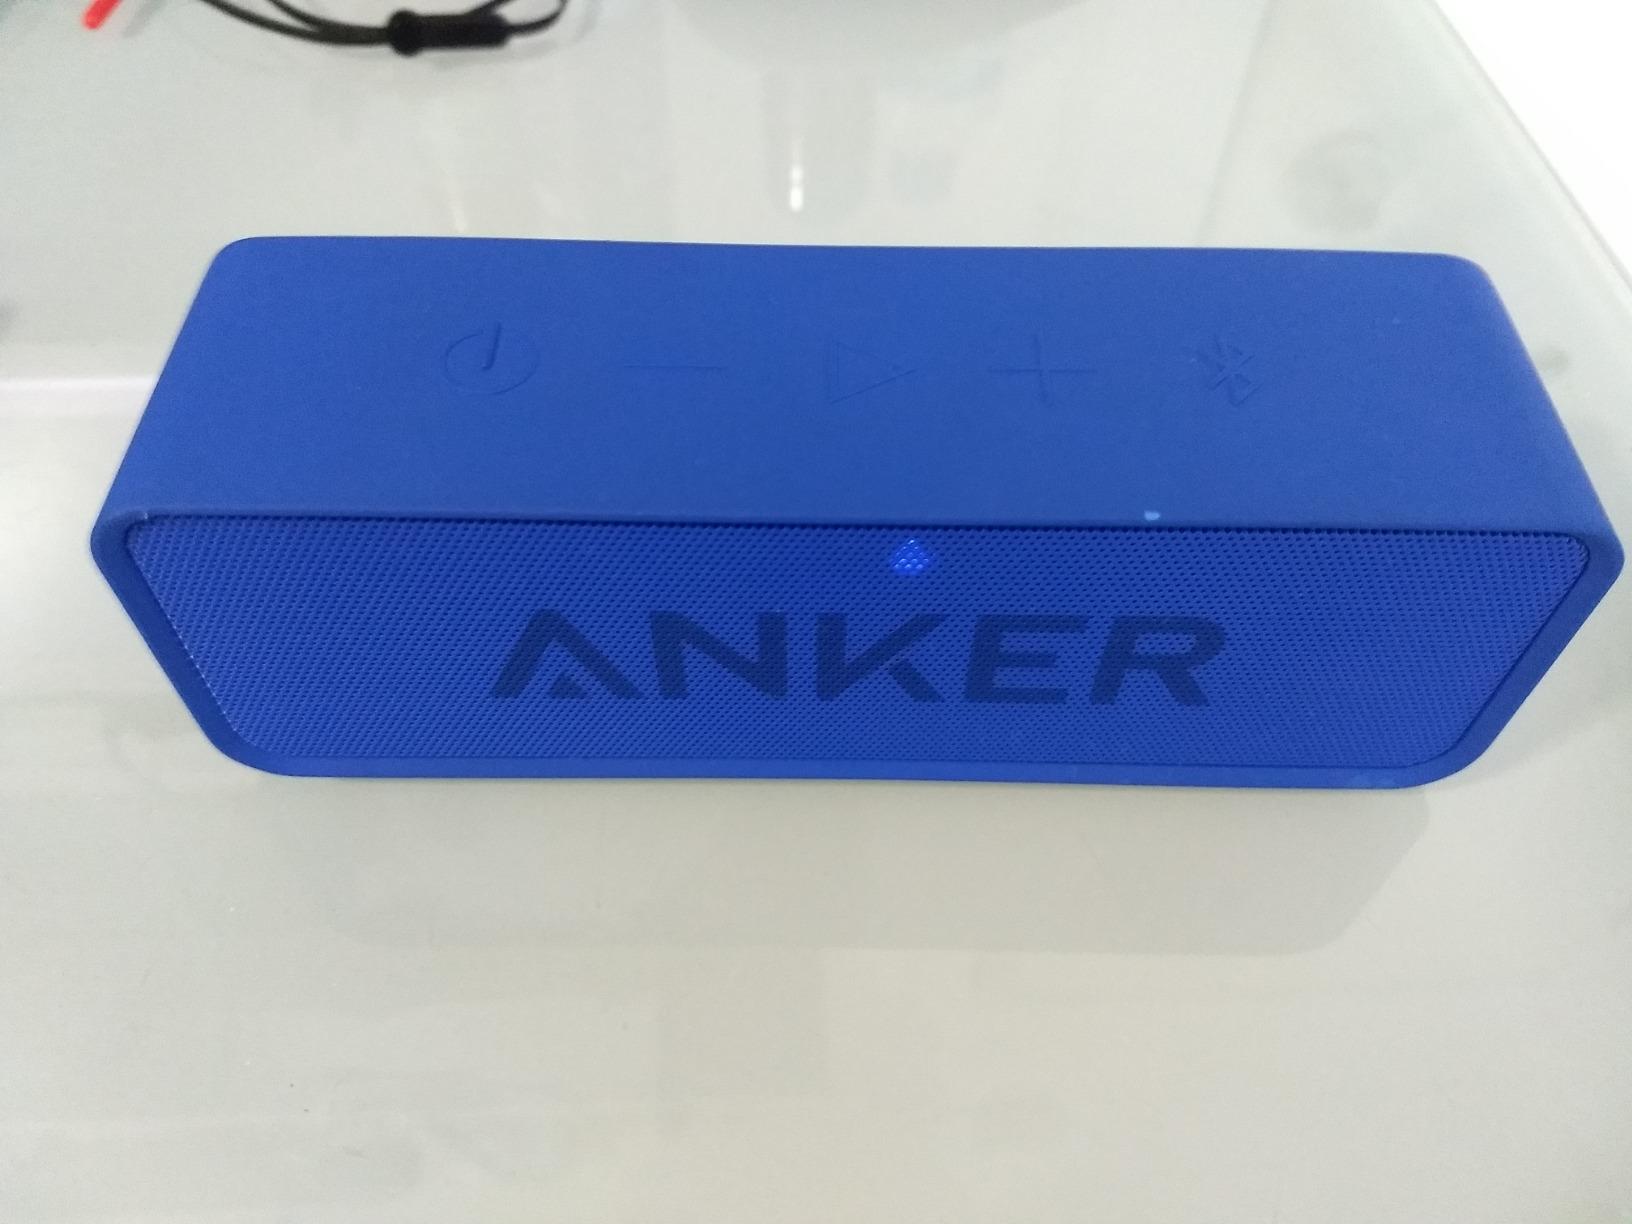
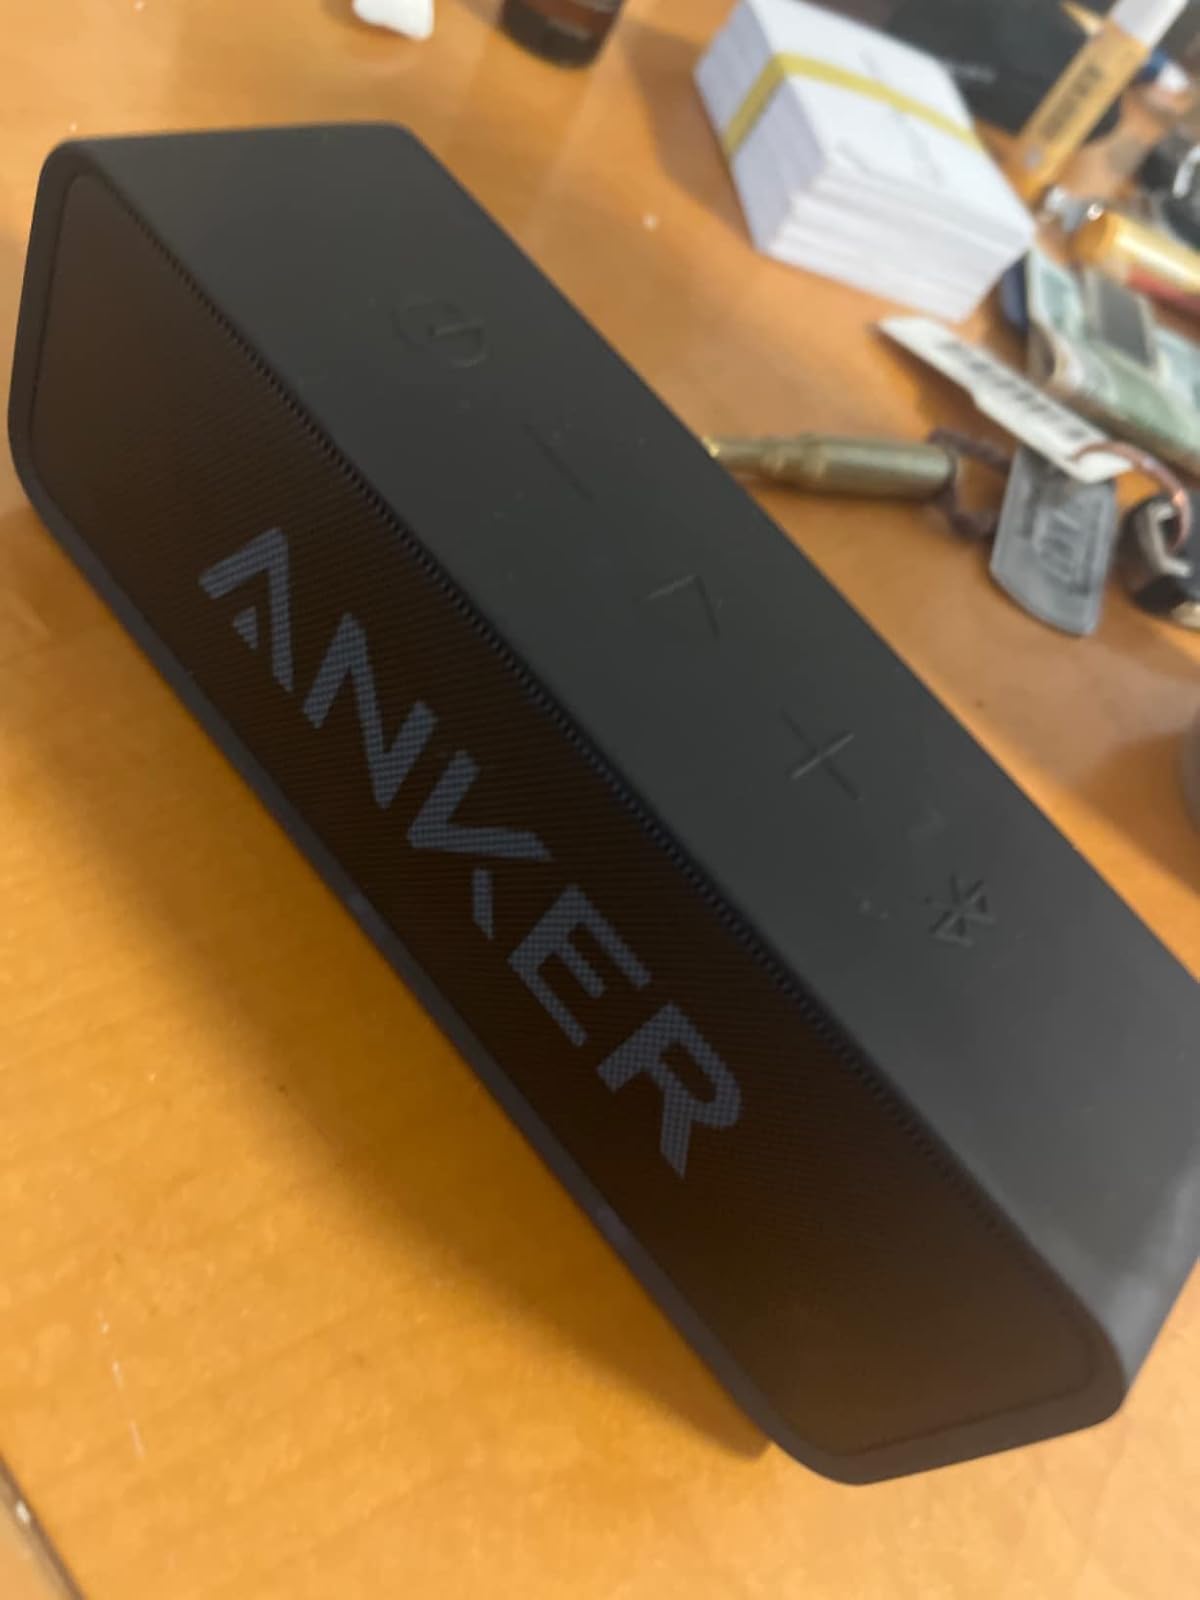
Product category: speaker
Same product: no